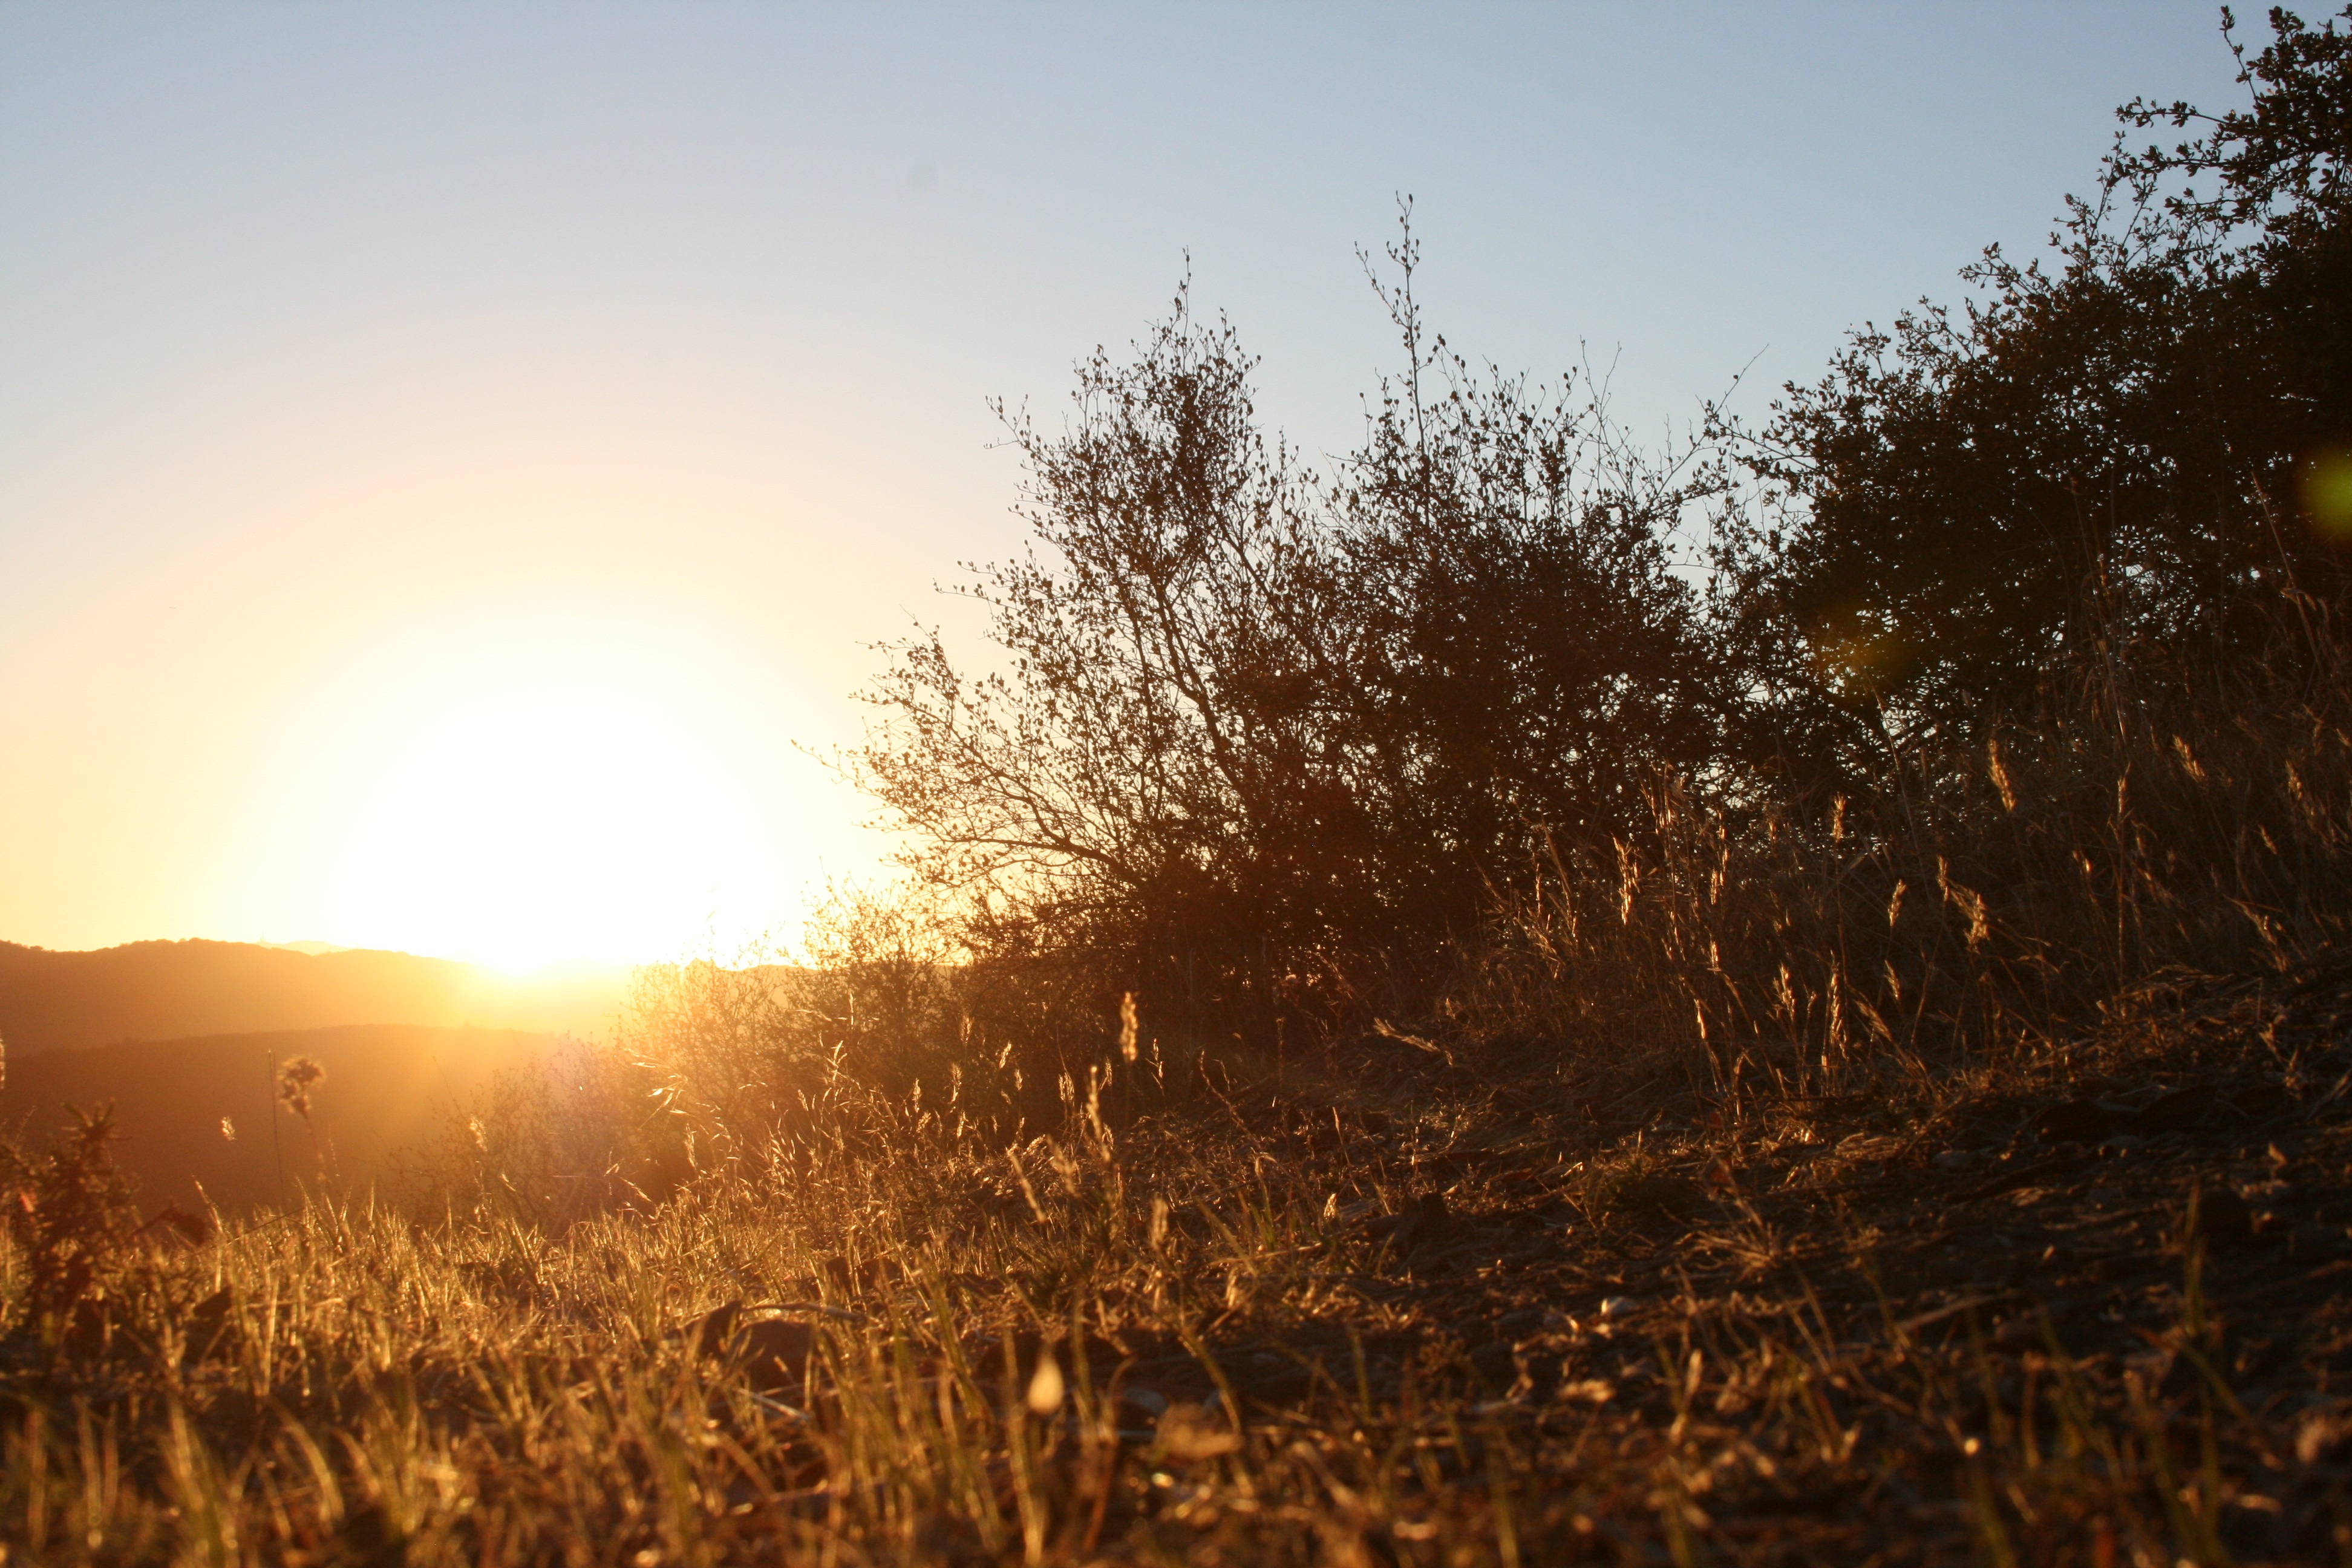
tree, nature, grass, light, plant, sky, sun, sunrise, sunset, field, prairie, sunlight, morning, leaf, flower, dawn, dusk, evening, autumn, agriculture, season, mountains, rays, rural area, golden sunset, atmospheric phenomenon, grass family